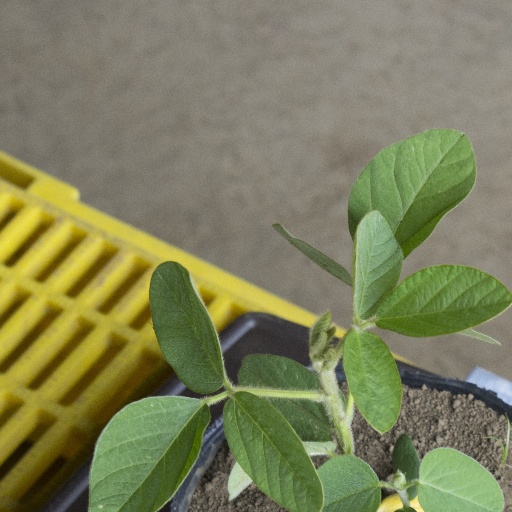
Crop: soybean